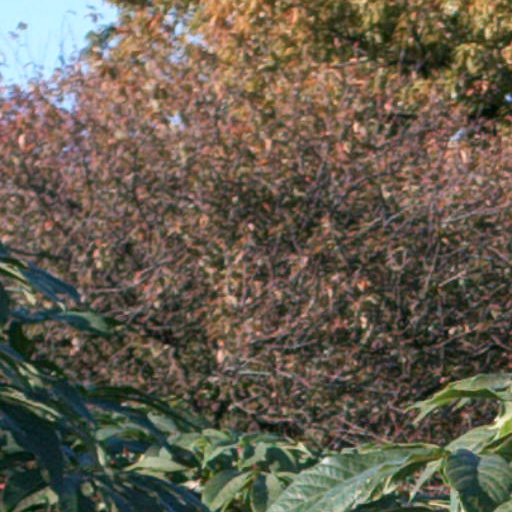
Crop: cassava